Auto Sport Promotion

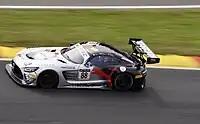
Akkodis ASP's #88 Mercedes-AMG GT3 Evo at the 2023 24 Hours of Spa.

ASP officially made the switch to Mercedes-AMG machinery ahead of the 2016 Blancpain GT Series after five seasons of competition with the Ferrari 458 platform. In the team's first full season with the Mercedes-AMG GT3, they achieved 8th in the Pro class, 2nd in Pro-Am, and 4th in Am. ASP won their maiden race in the series that year, doing so in the season finale at Circuit de Barcelona-Catalunya with Tristan Vautier and Felix Rosenqvist. They would win in Barcelona again in 2017 with Vautier and Daniel Juncadella to earn their second victory in the series.